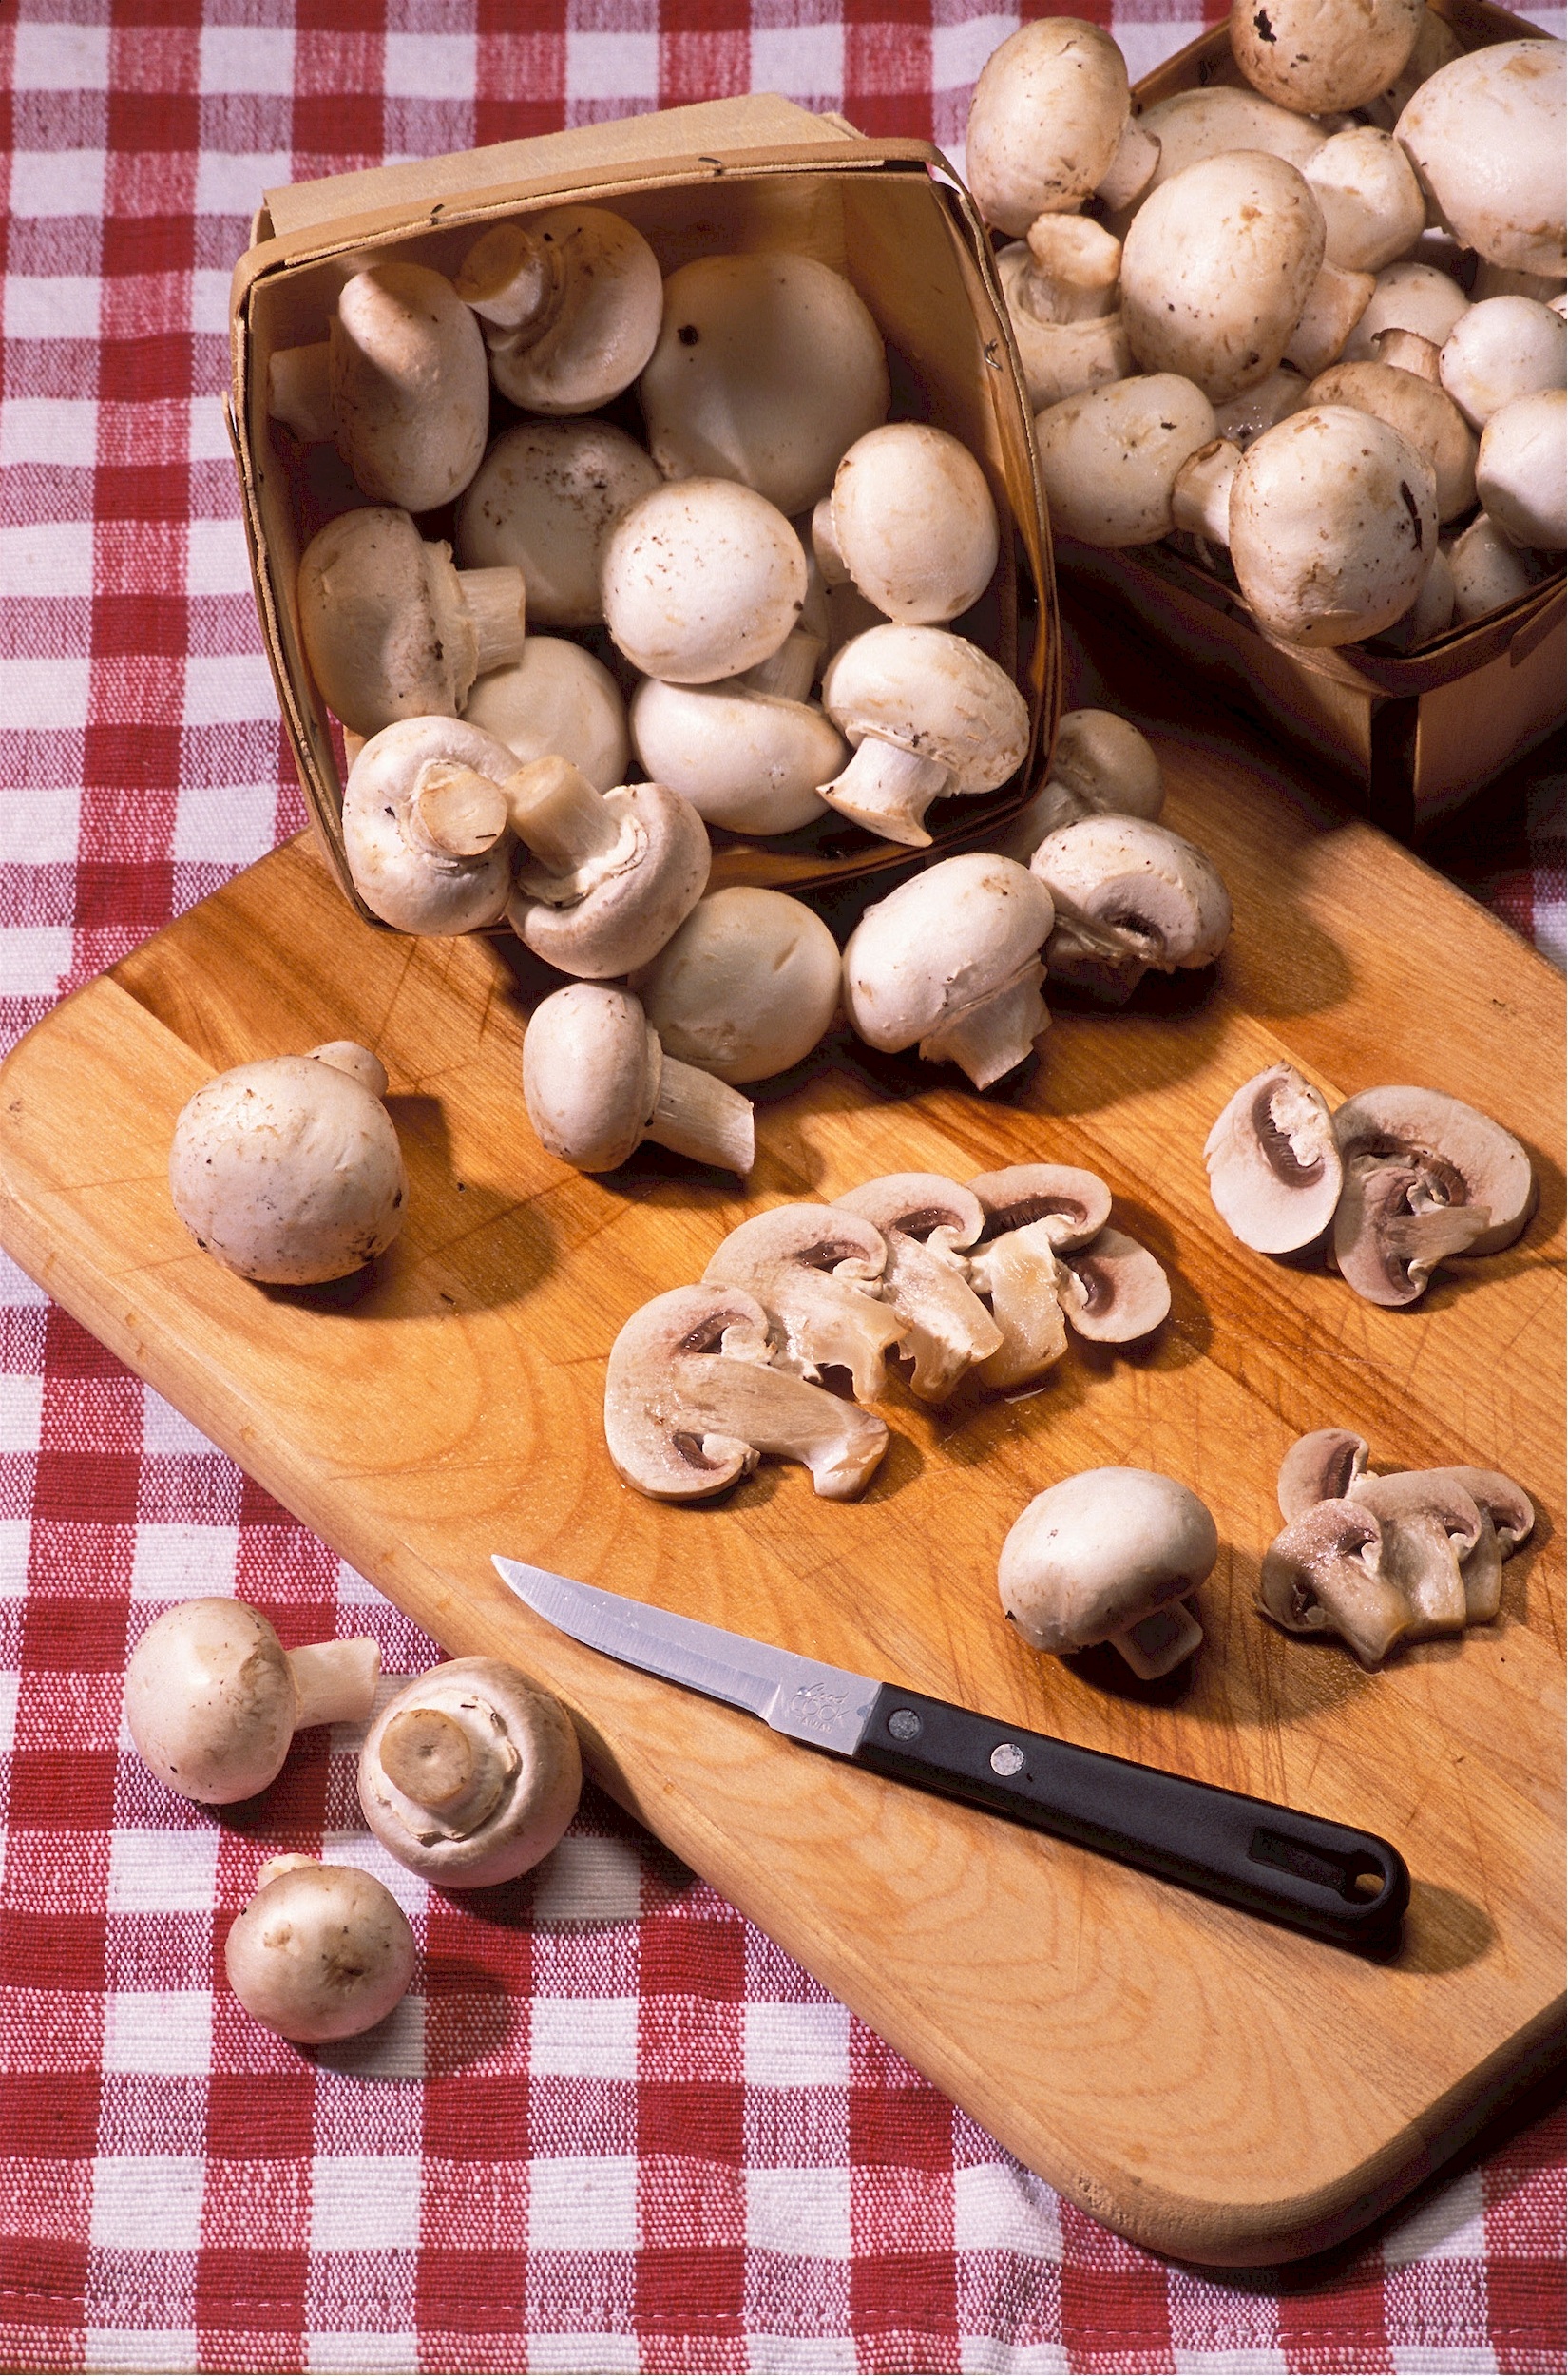
meal, food, salad, cooking, ingredient, produce, fresh, kitchen, baking, gourmet, healthy, dessert, cuisine, pizza, fungus, nutrition, mushrooms, baked goods, appetizer